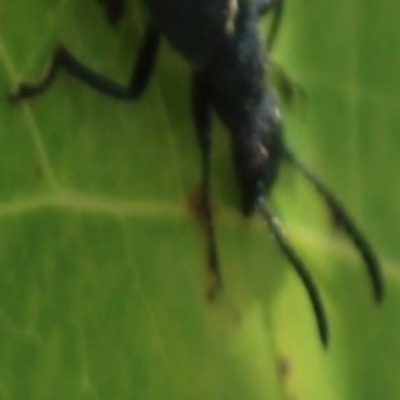
Crop: Maize
Condition: leaf beetle